Ask Father

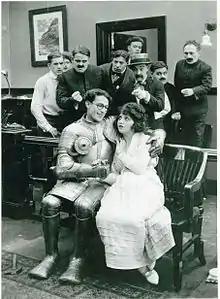

Ask Father is a short, 13-minute, slapstick-style comedy made by Harold Lloyd in 1919 before his entry into full-length feature films. Aside from Lloyd, it features Snub Pollard and leading lady Bebe Daniels.